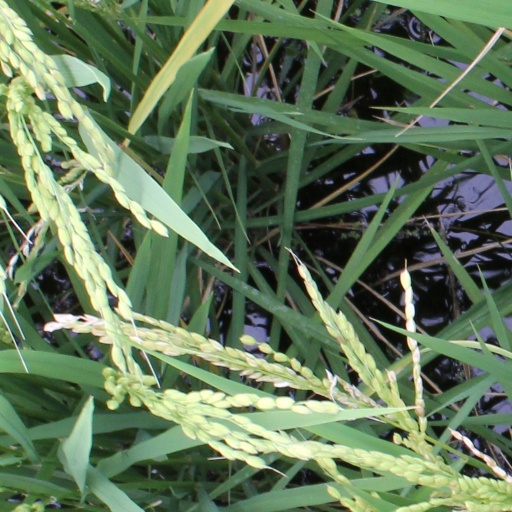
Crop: rice